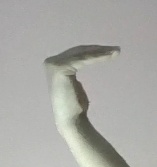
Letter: haa